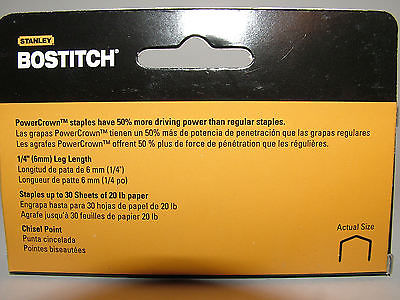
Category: stapler